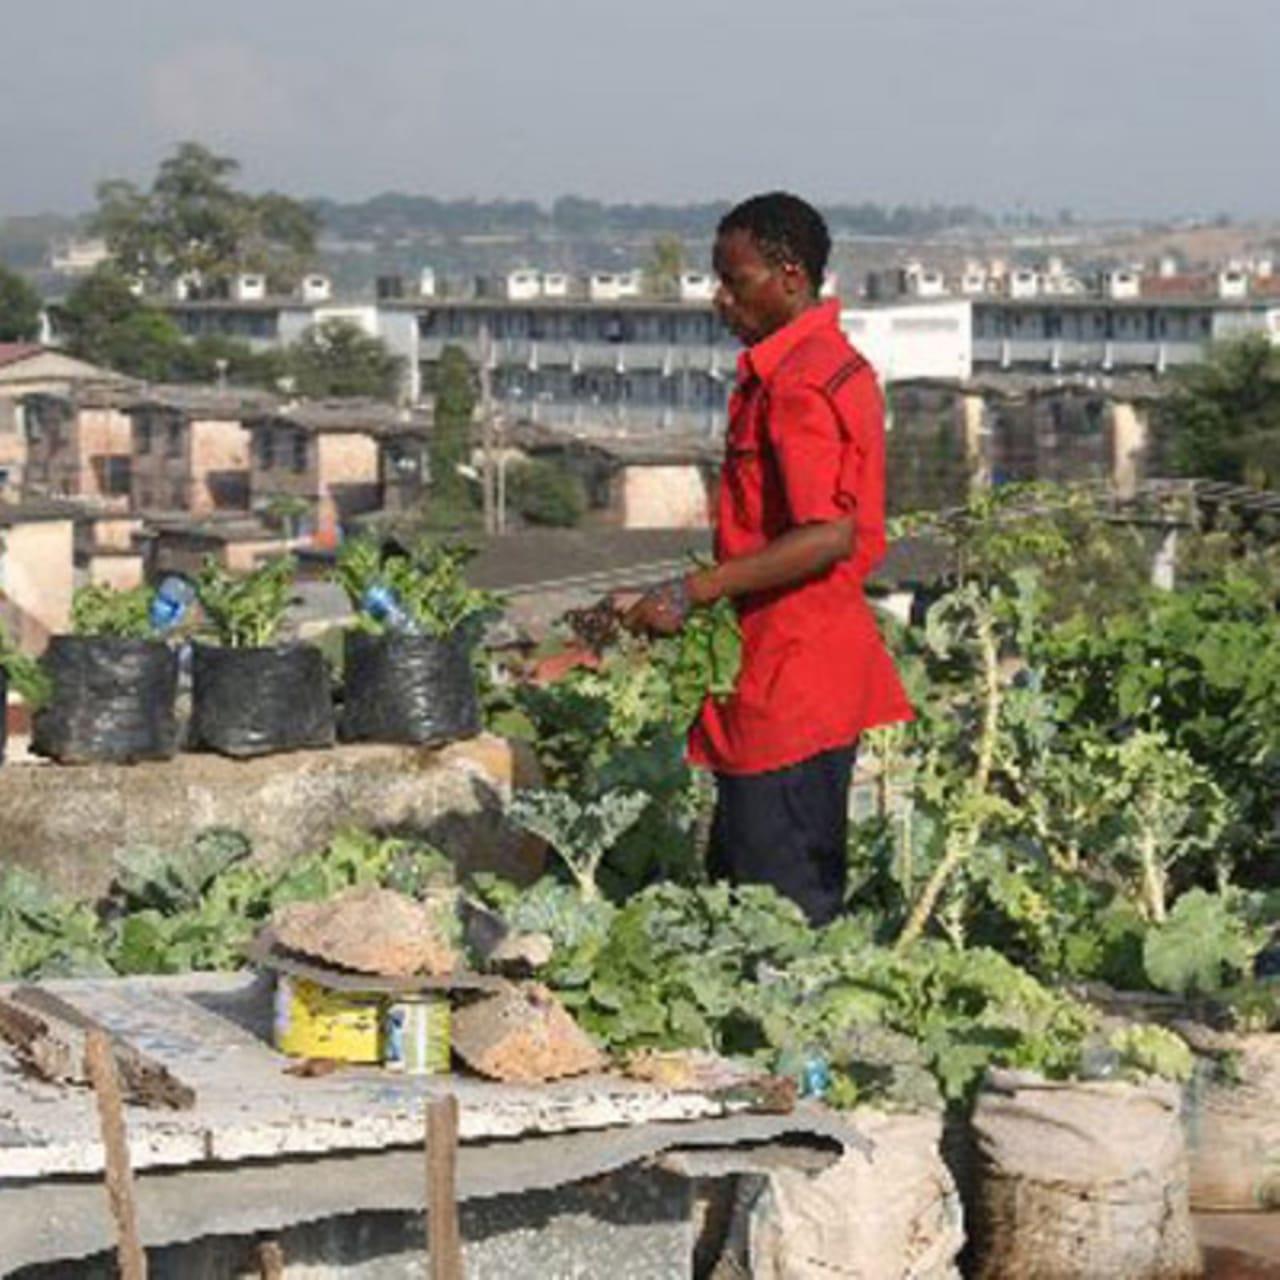
Mkulima amesimama mbele ya miche midogo ya mimea ya kilimo akiwa amevaa shati nyekundu pamoja na suruali nyeusi, ishara ya maandalizi ya kupanda mazao muhimu kwenye ardhi iliyonyunyiziwa maji na kuandaliwa kwa uangalifu.